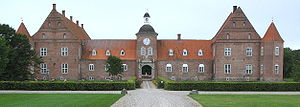
Ulstrup Slot
Ulstrup Slot
Ulstup Slot er en hovedgård der ligger i Sønder Vinge Sogn, Favrskov Kommune; indtil Kommunalreformen i 1970 lå det i Middelsom Herred, Viborg Amt. Slottet ligger umiddelbart nord for stationsbyen Ulstrup.